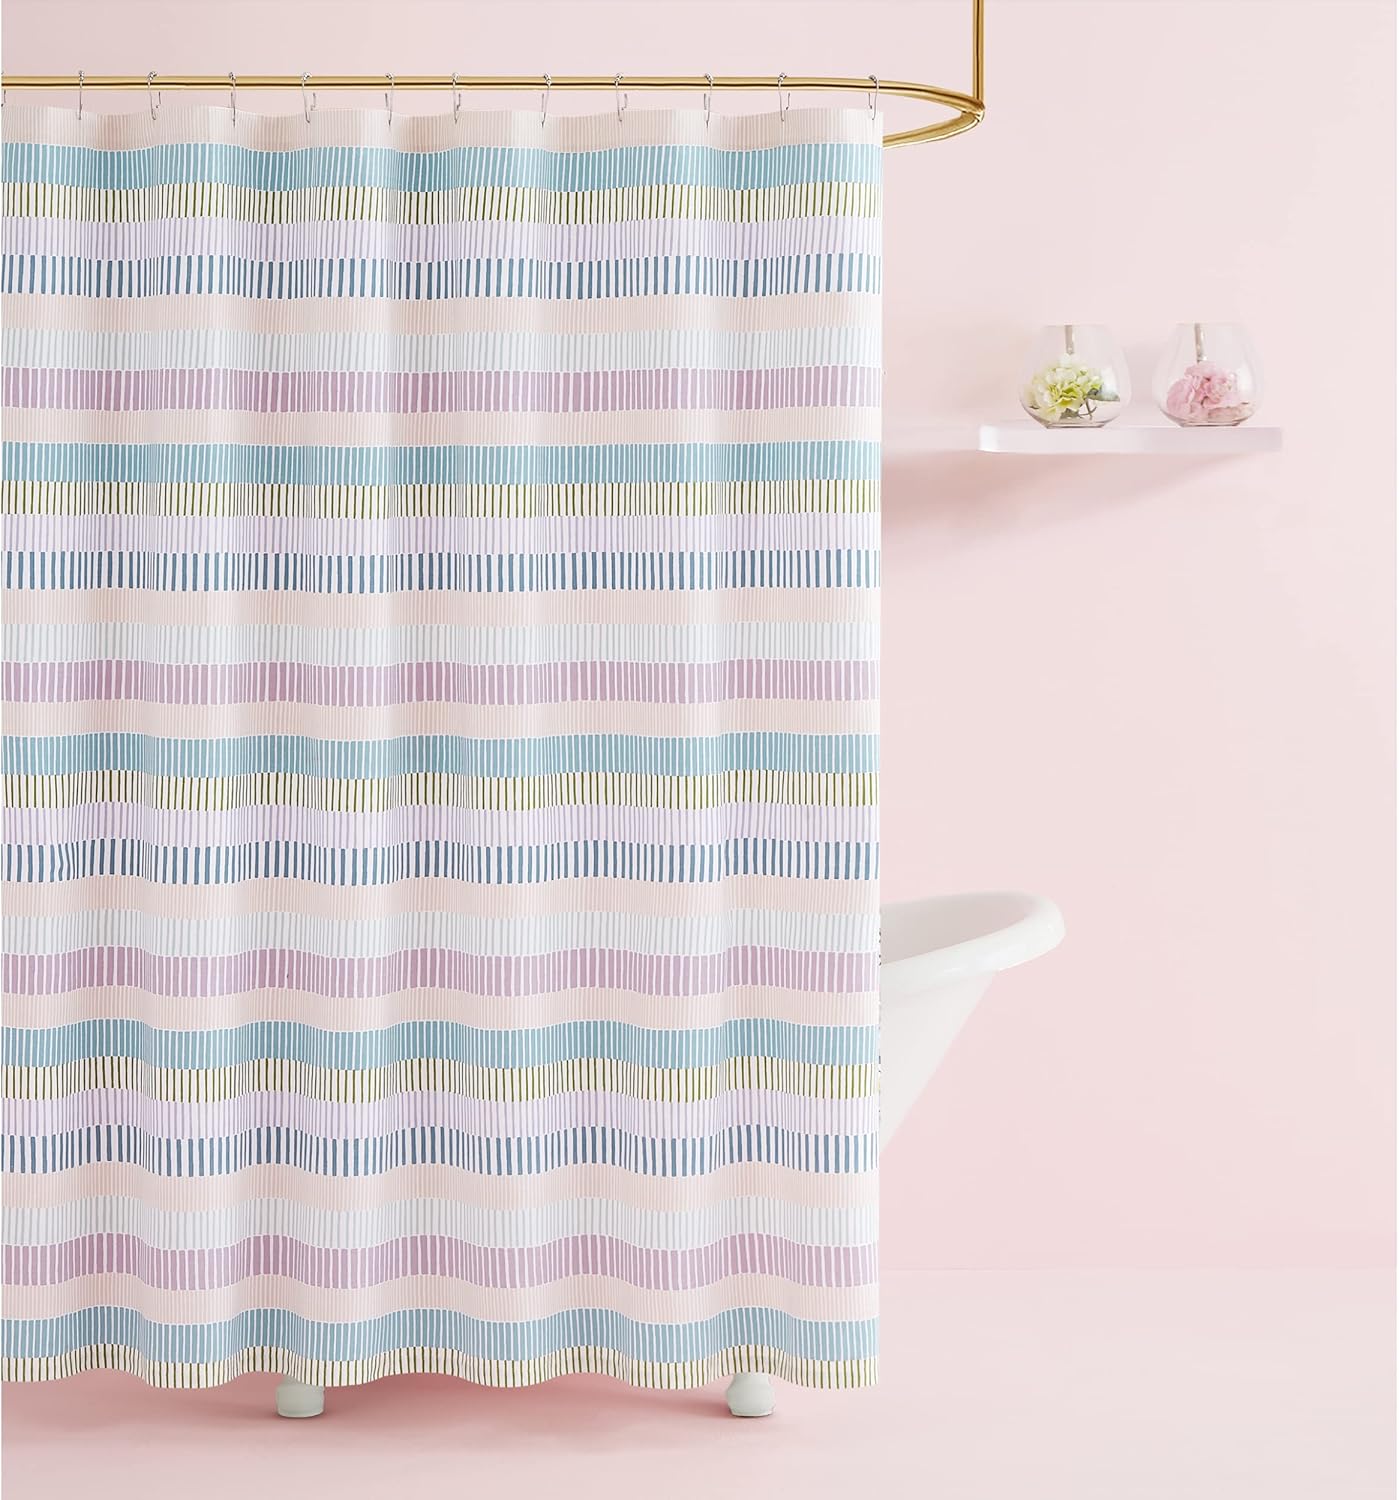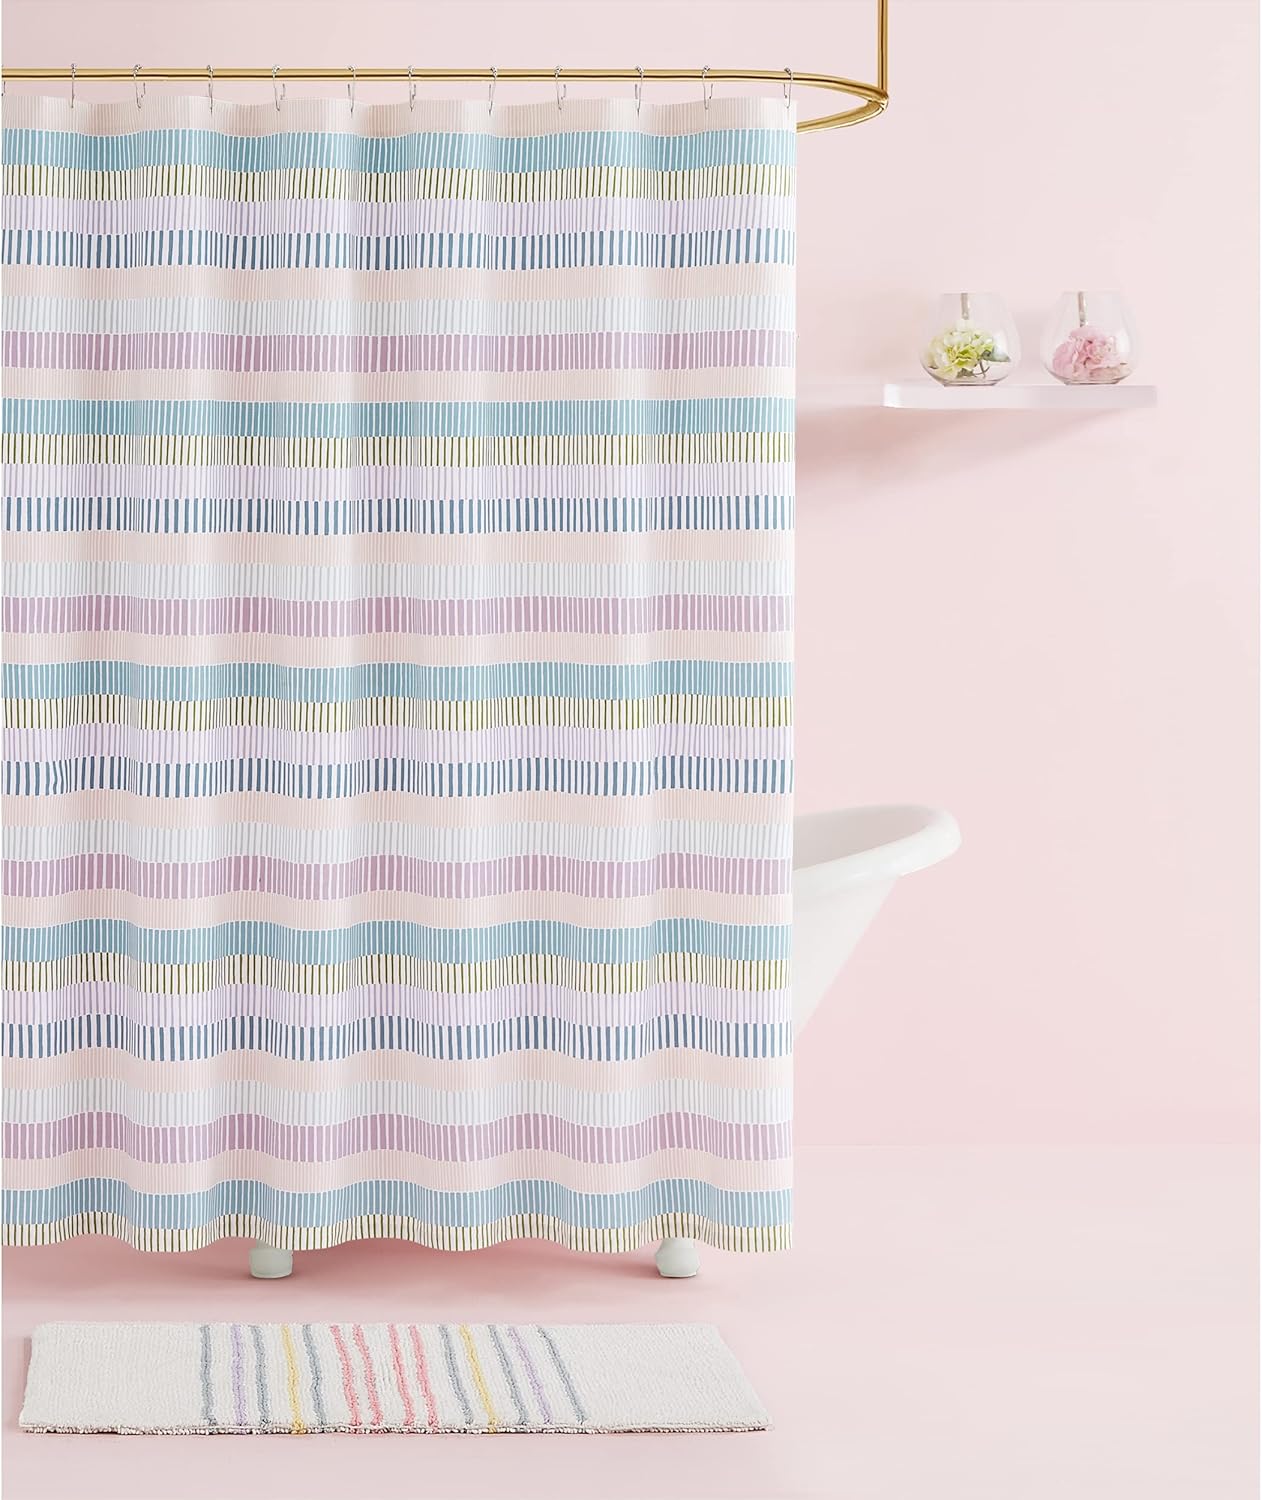
Kate Spade New York Stacked Stripe Shower Curtain, 72 inch, Multi
Category: Amazon Home
Dress up a drab shower with this simple Kate Spade New York Stacked Stripe Shower Curtain for an elegant touch. The stripes add a contemporary look to your bathroom.
Features: 100% Cotton | Dress up a drab shower with this simple Kate Spade New York Stacked Stripe Shower Curtain for an elegant touch. The stripes add a contemporary look to your bathroom. | Multicolor stacked stripe design | Button hole curtain attachment and measures: 72" X 72" | Wash Care : Machine wash cold with similar colors; tumble dry low